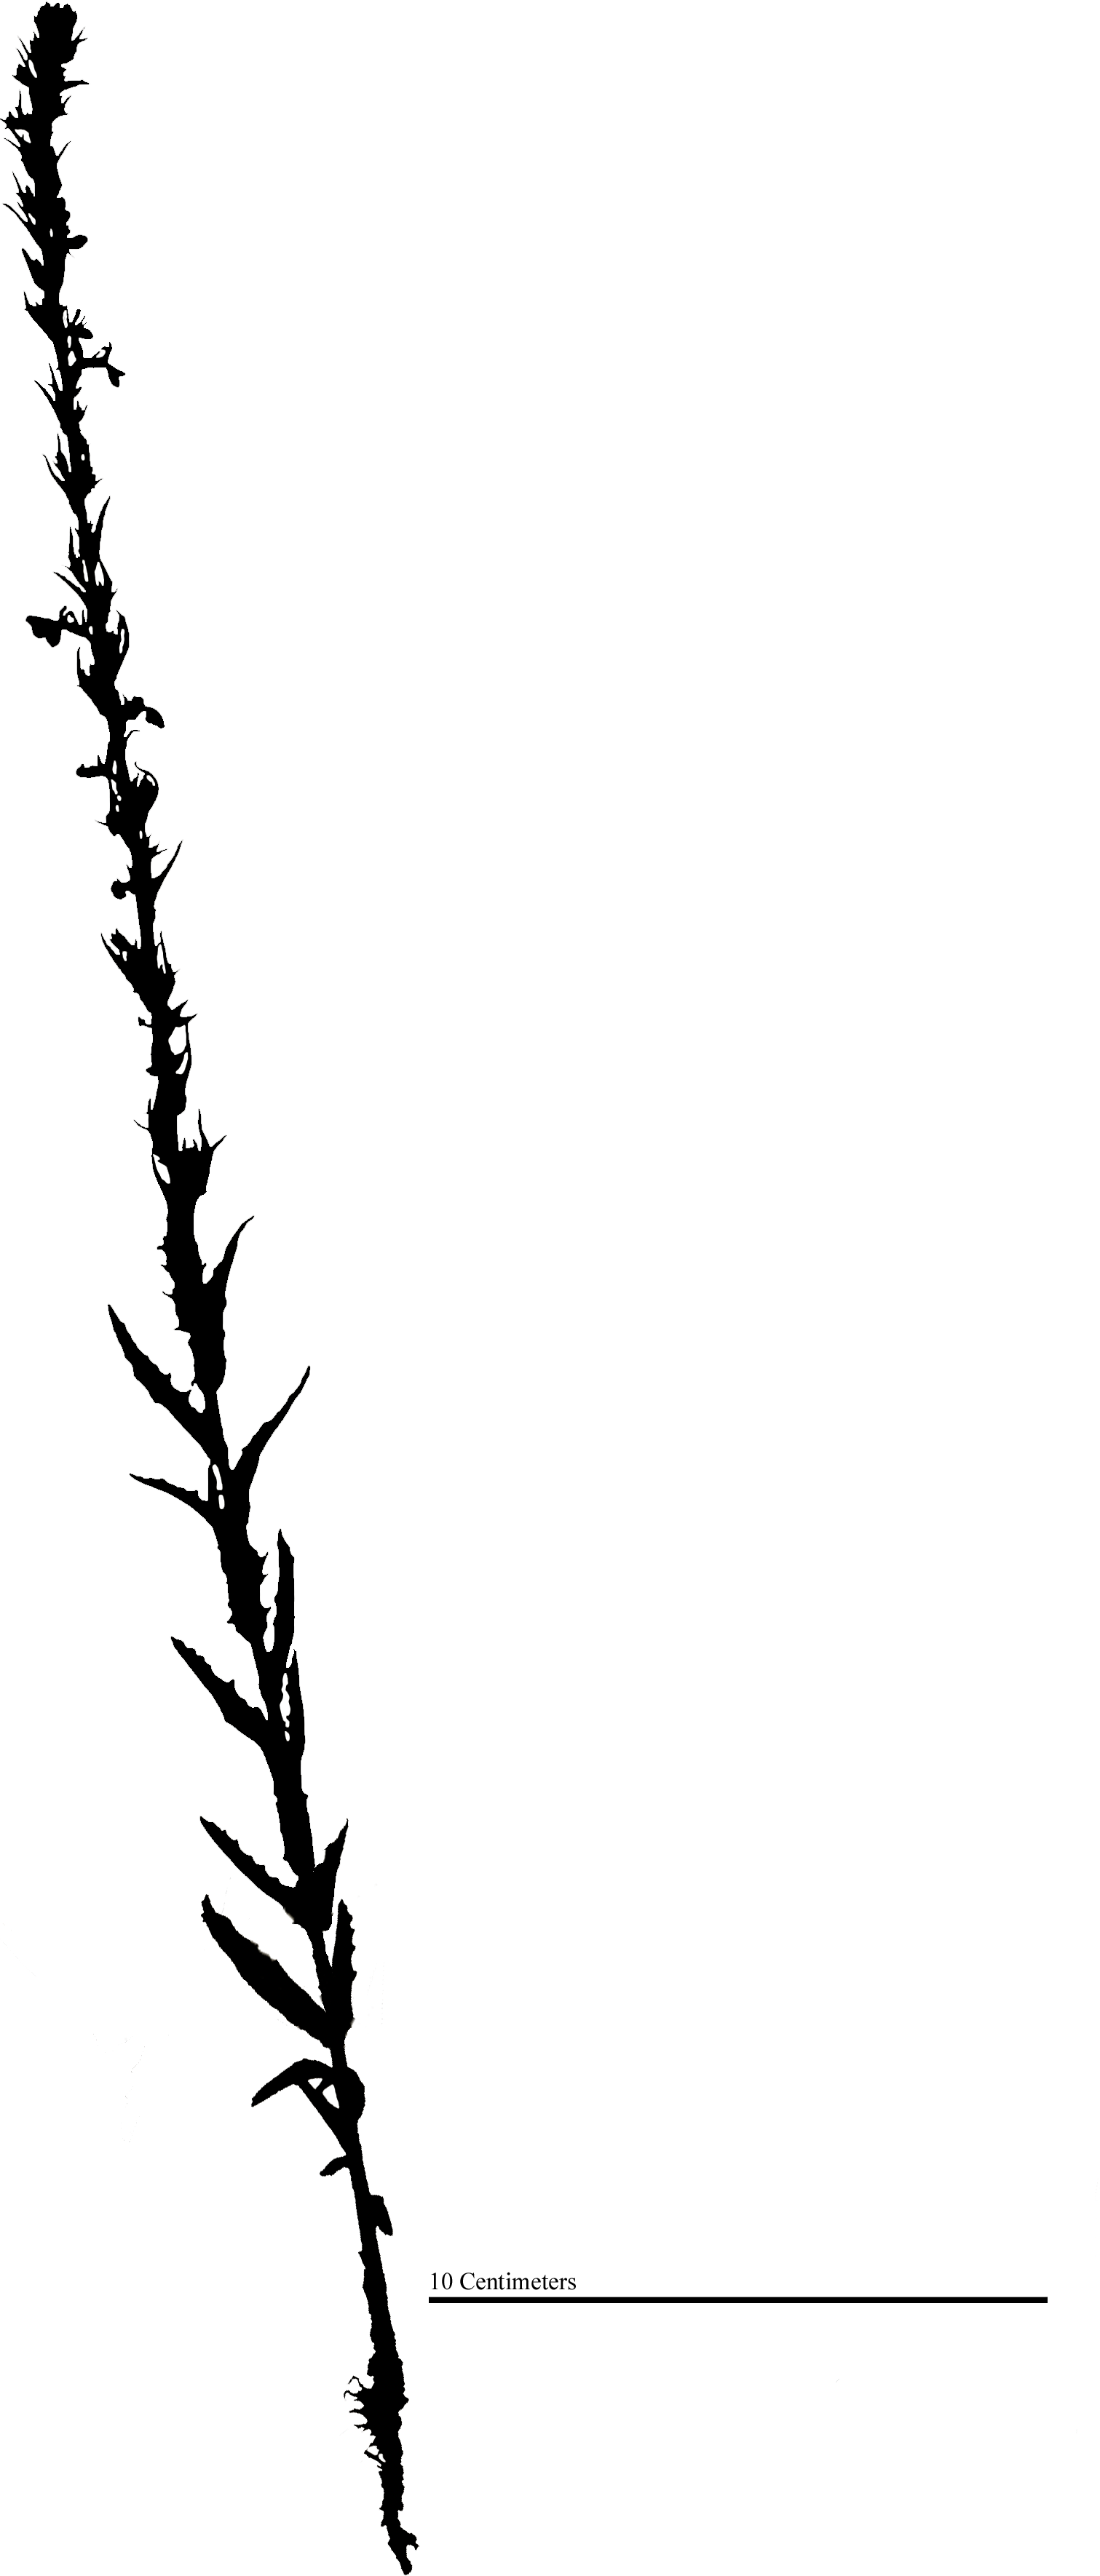
Species: Lobelia fenestralis
Plant height: 41.6 cm, width: 6.8 cm